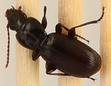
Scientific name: Pterostichus restrictus
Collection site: Niwot Ridge NEON (NIWO), plot NIWO_001